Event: Nepal Earthquake
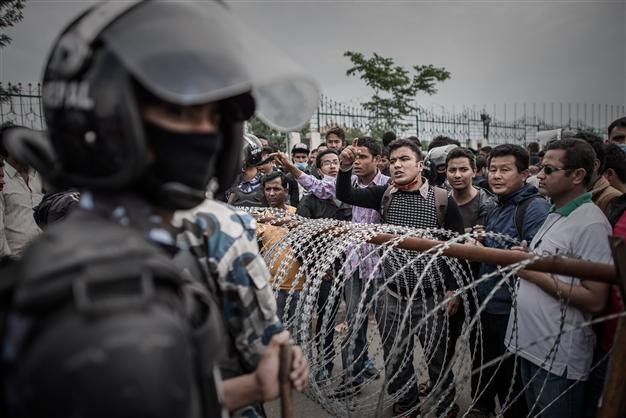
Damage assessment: no_damage